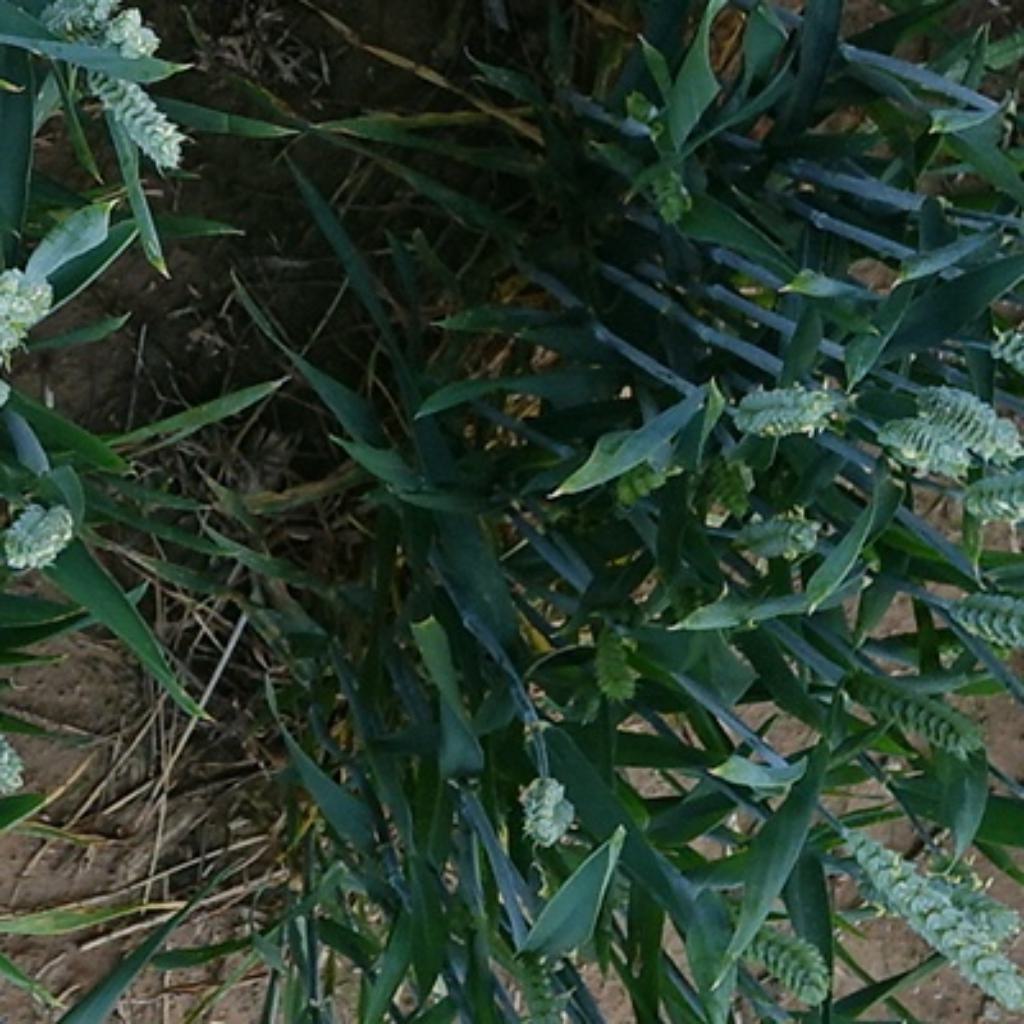
Country: France
Location: VLB
Wheat development stage: Filling